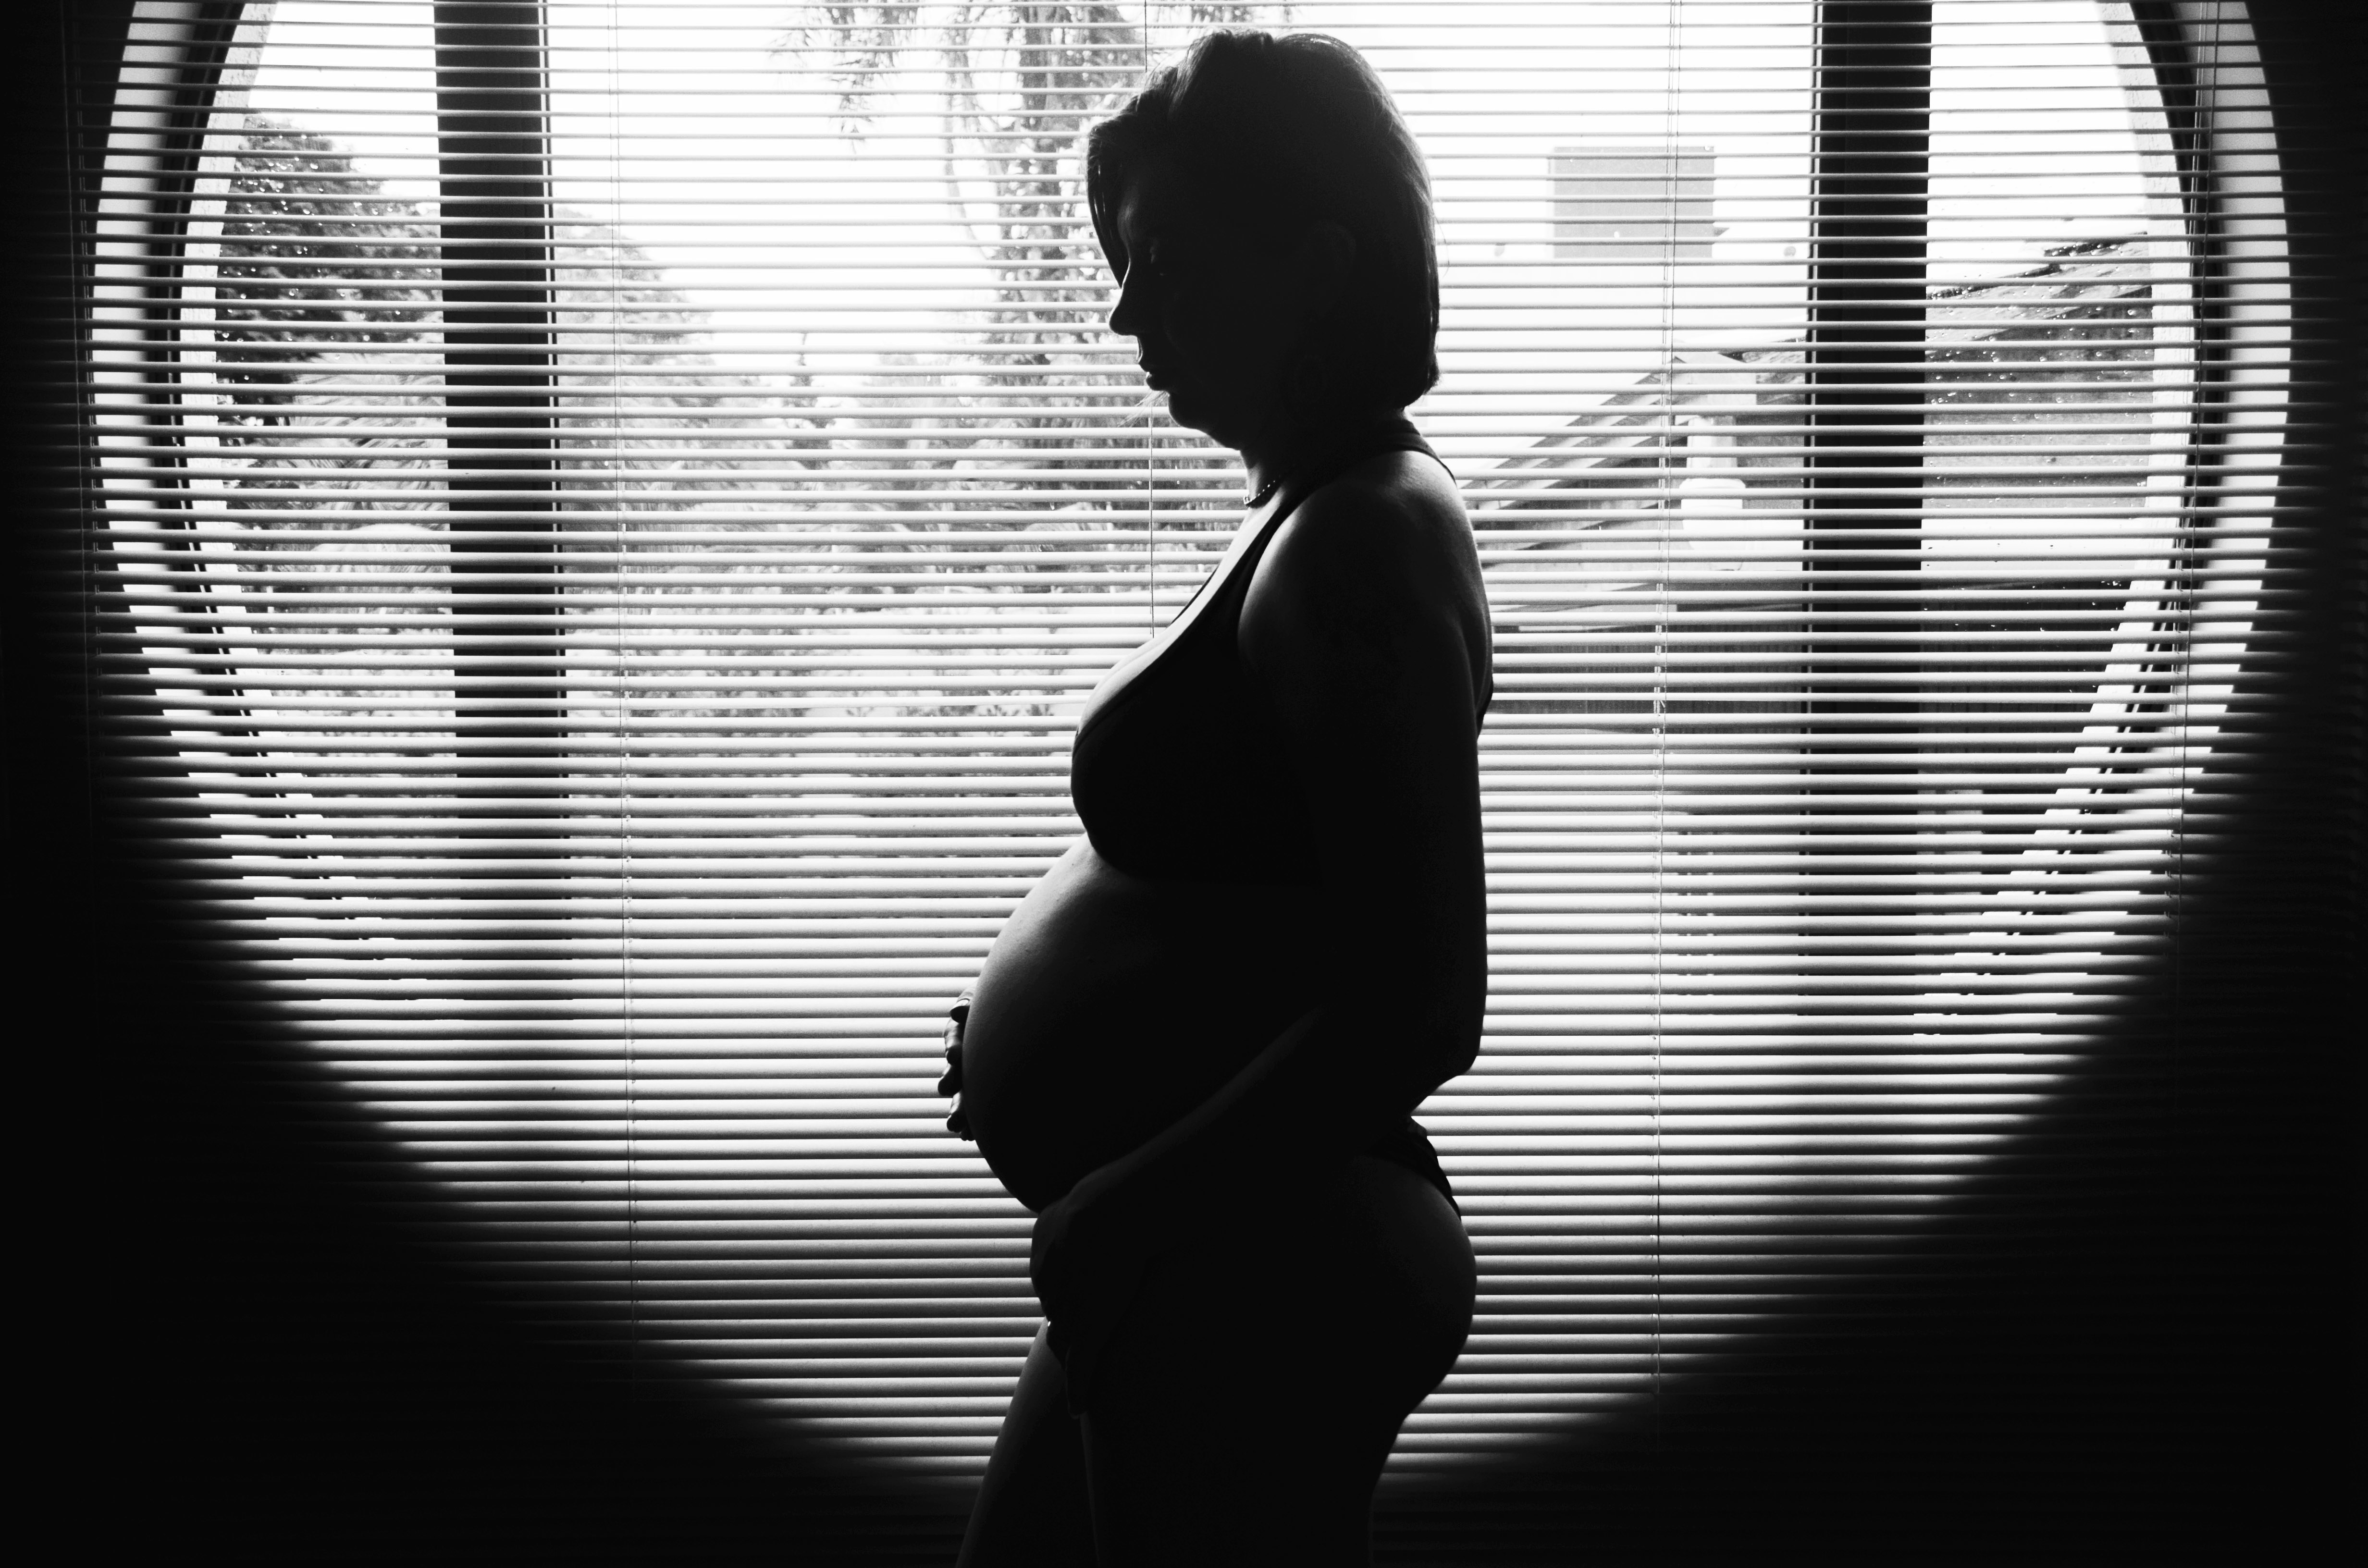
silhouette, light, black and white, woman, white, photography, sitting, shadow, darkness, black, monochrome, pregnant, body, shape, monochrome photography, human positions